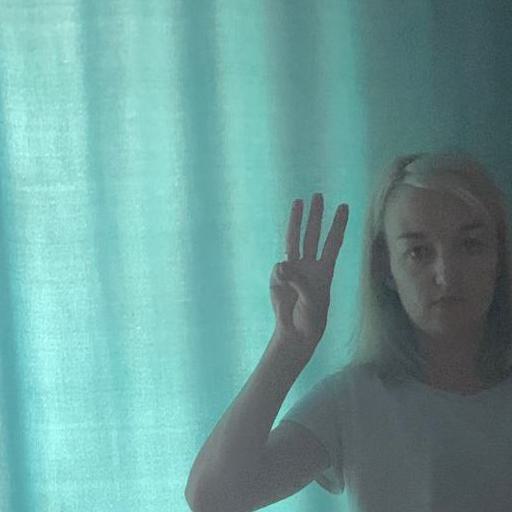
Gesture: three